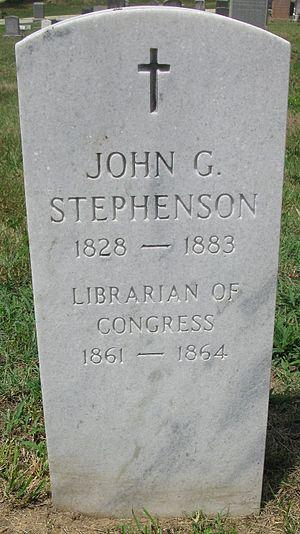
John Gould Stephenson a été bibliothécaire de la bibliothèque du Congrès des États-Unis de 1861 à 1864. Il est enterré au cimetière du Congrès.